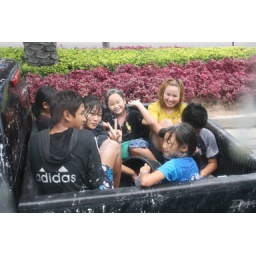
Songkran Festival (throwing water on persons in the street)